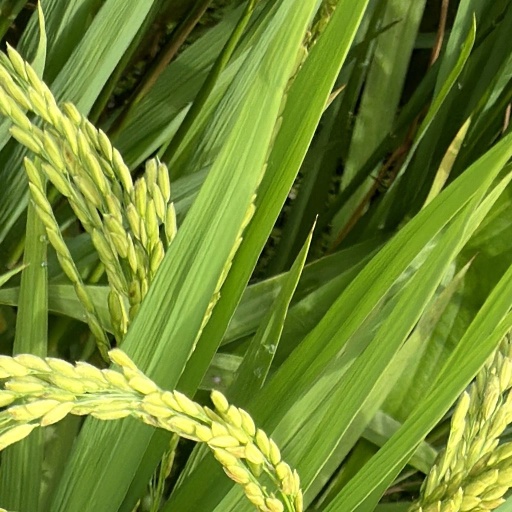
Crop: rice